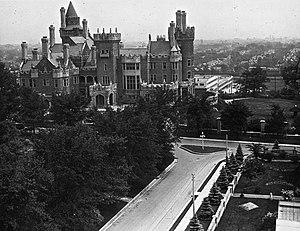
Photographie: Vue de Casa Loma depuis la tour de l'écurie, Casa Loma, 1 Terrasse Austin, Toronto, Ontario, Canada